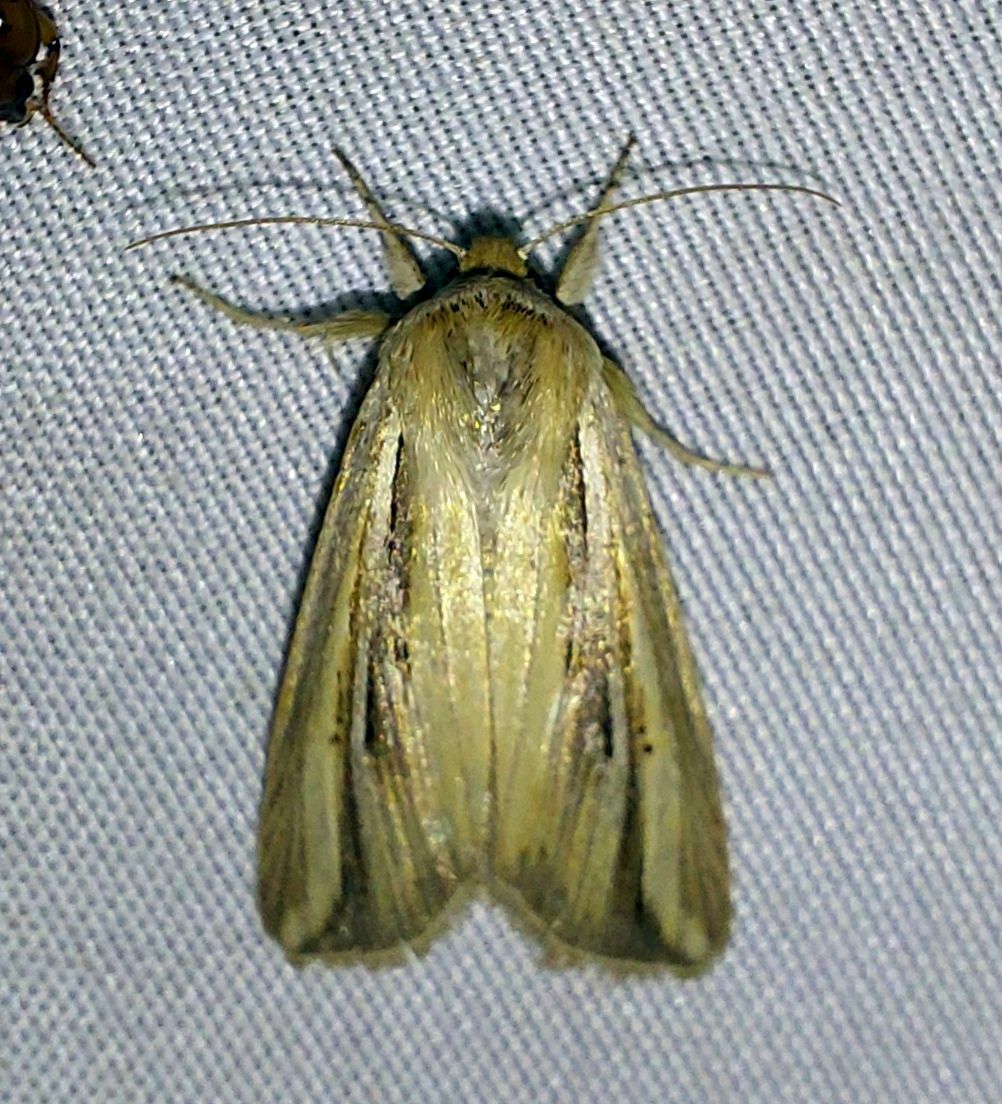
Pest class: wheathead_armyworm_Dargida_diffusa